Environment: real
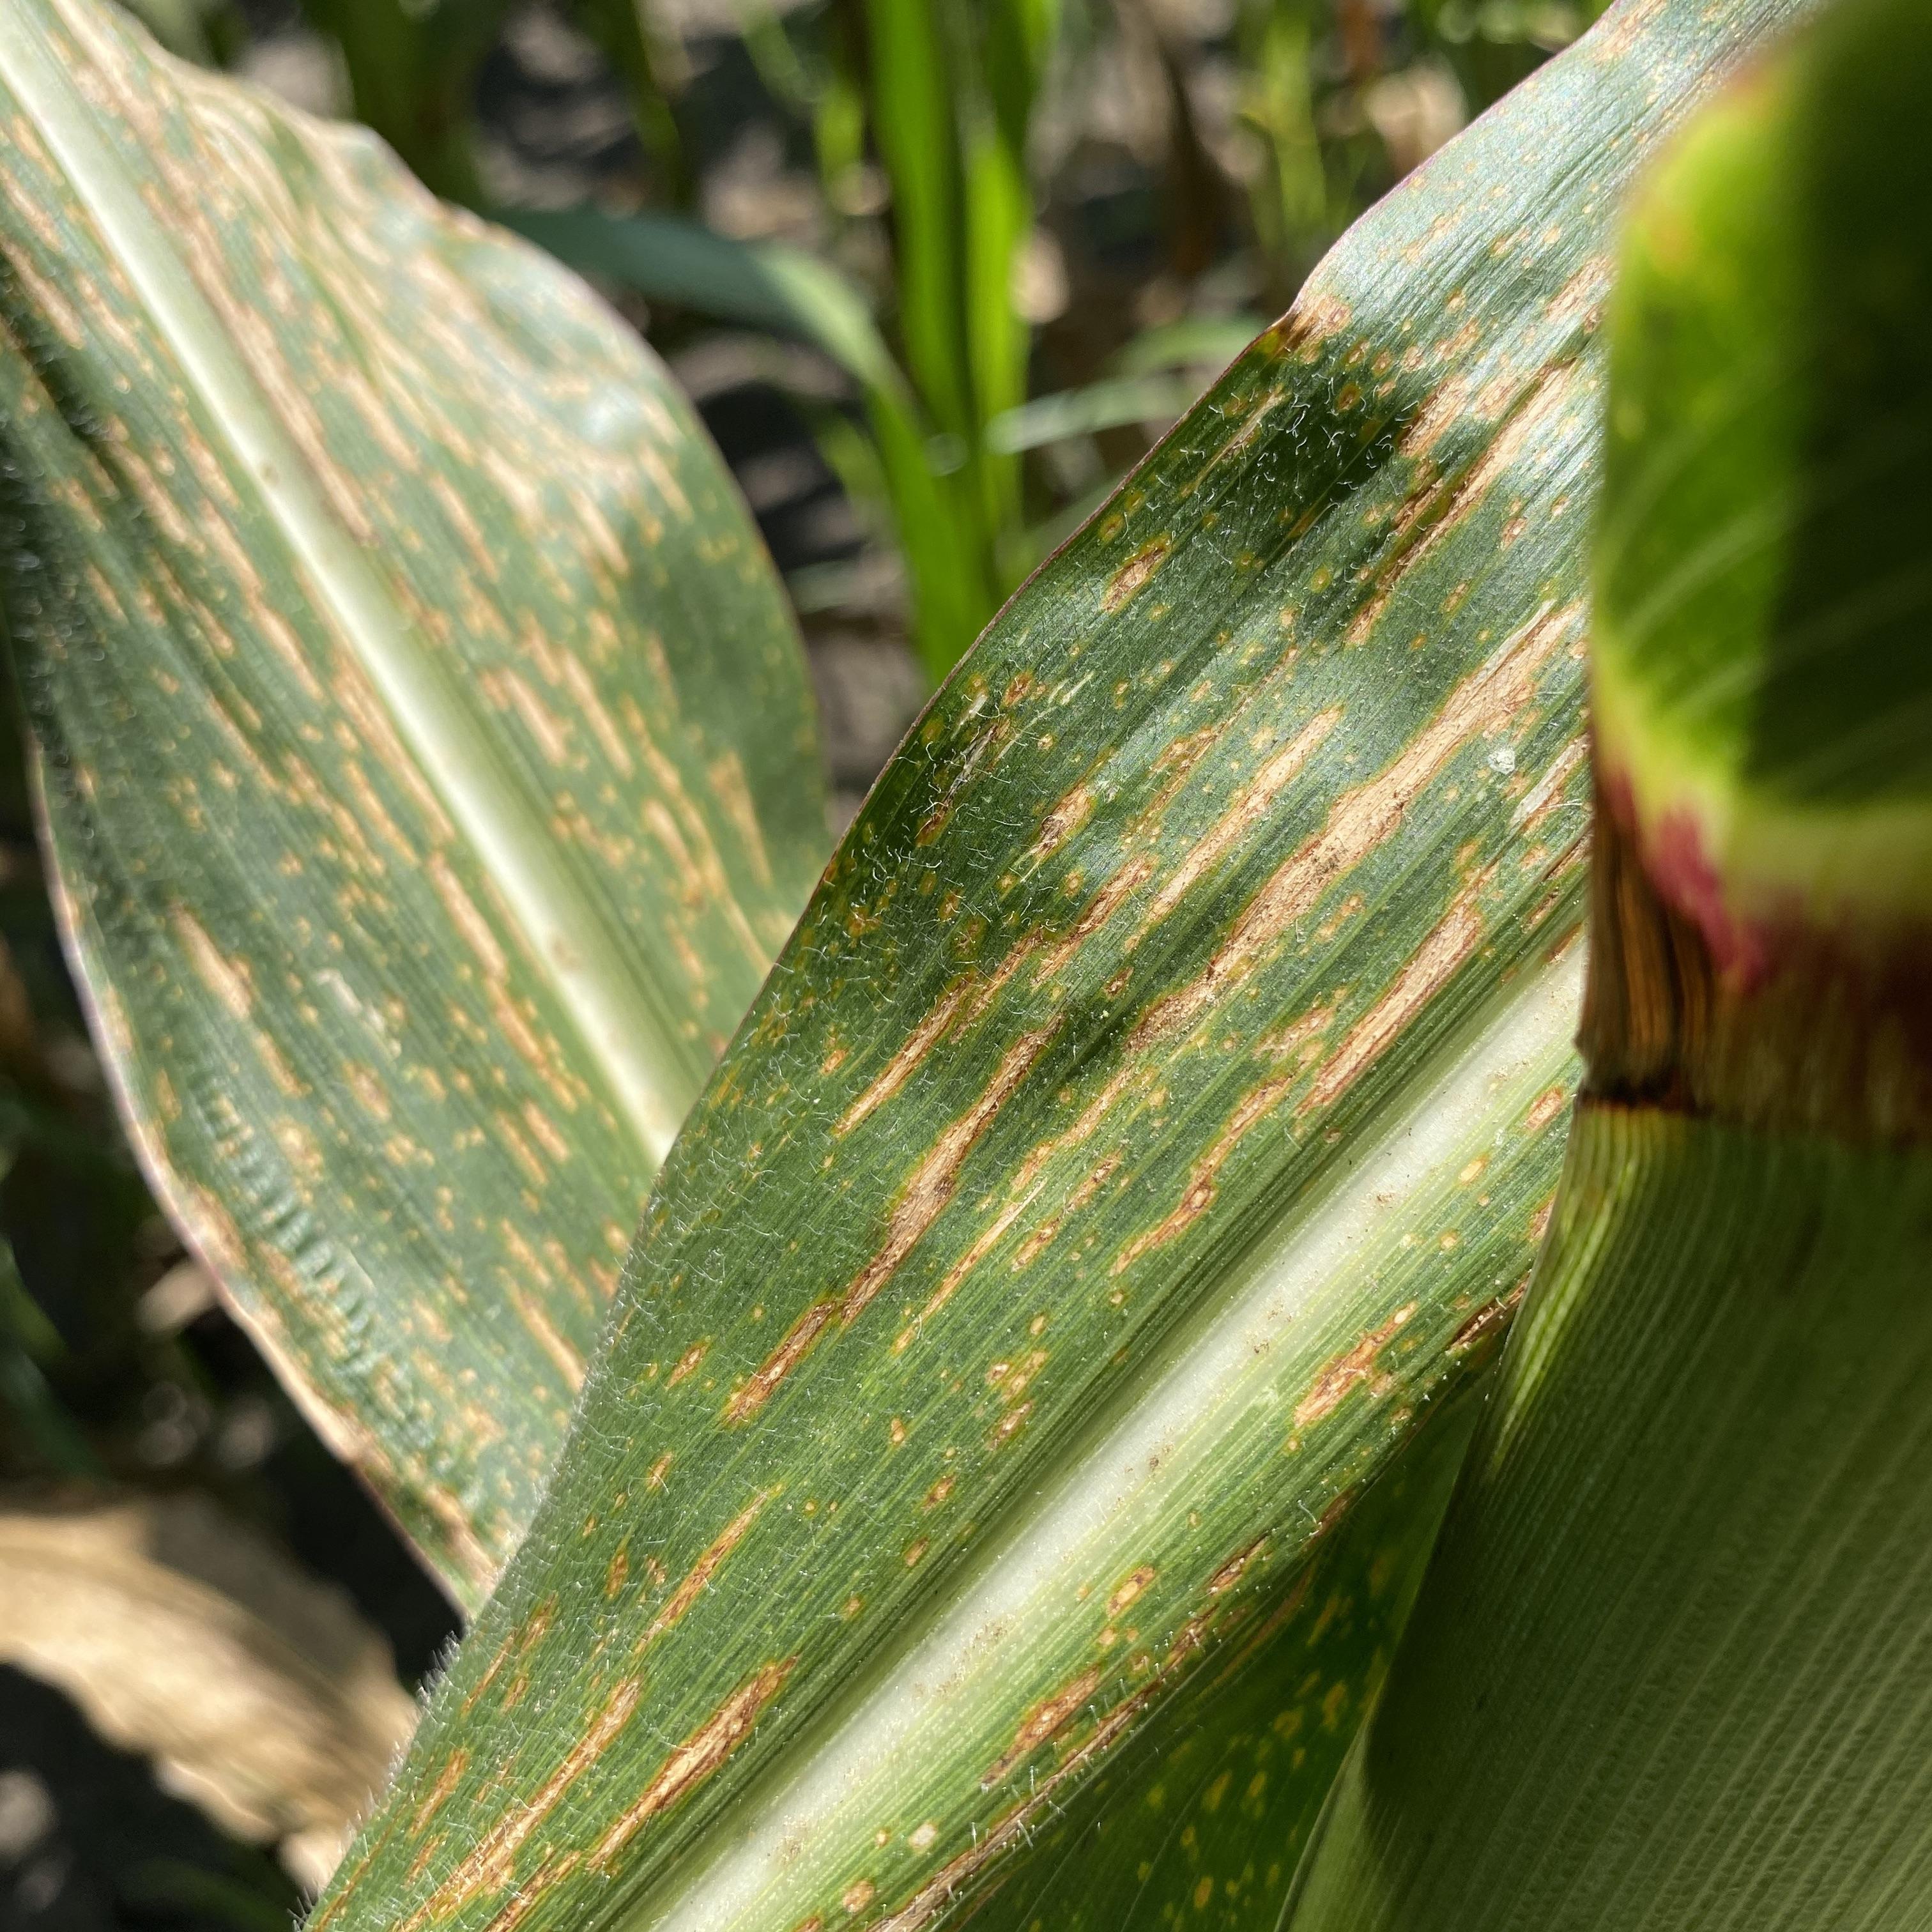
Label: gray_leaf_spot